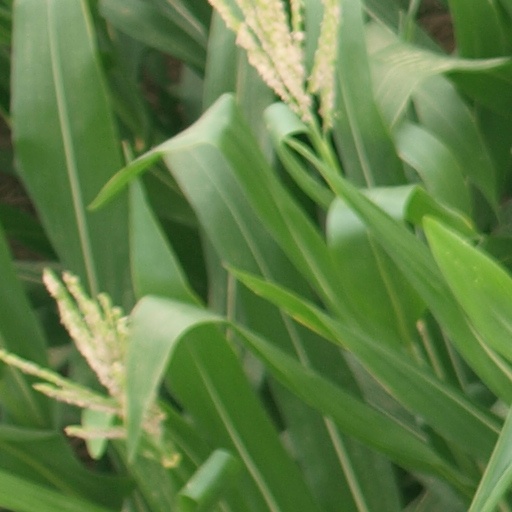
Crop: maize; corn